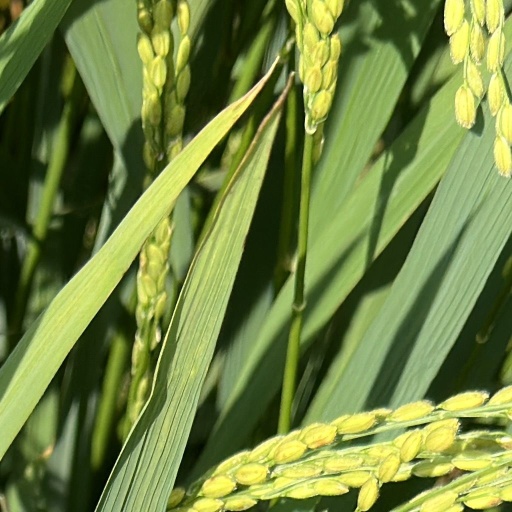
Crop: rice